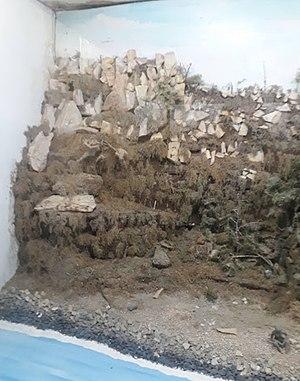
La flore marine
Le musée de la Mer est un musée maritime rattaché à l'Institut fondamental d'Afrique noire, et installé sur l'île de Gorée, dans la baie de Dakar, au Sénégal.